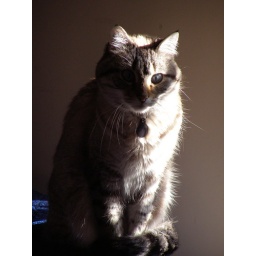
The cat was sitting in the sun; that is a good idea on a cold day, suppose.